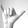
ASL letter: Y